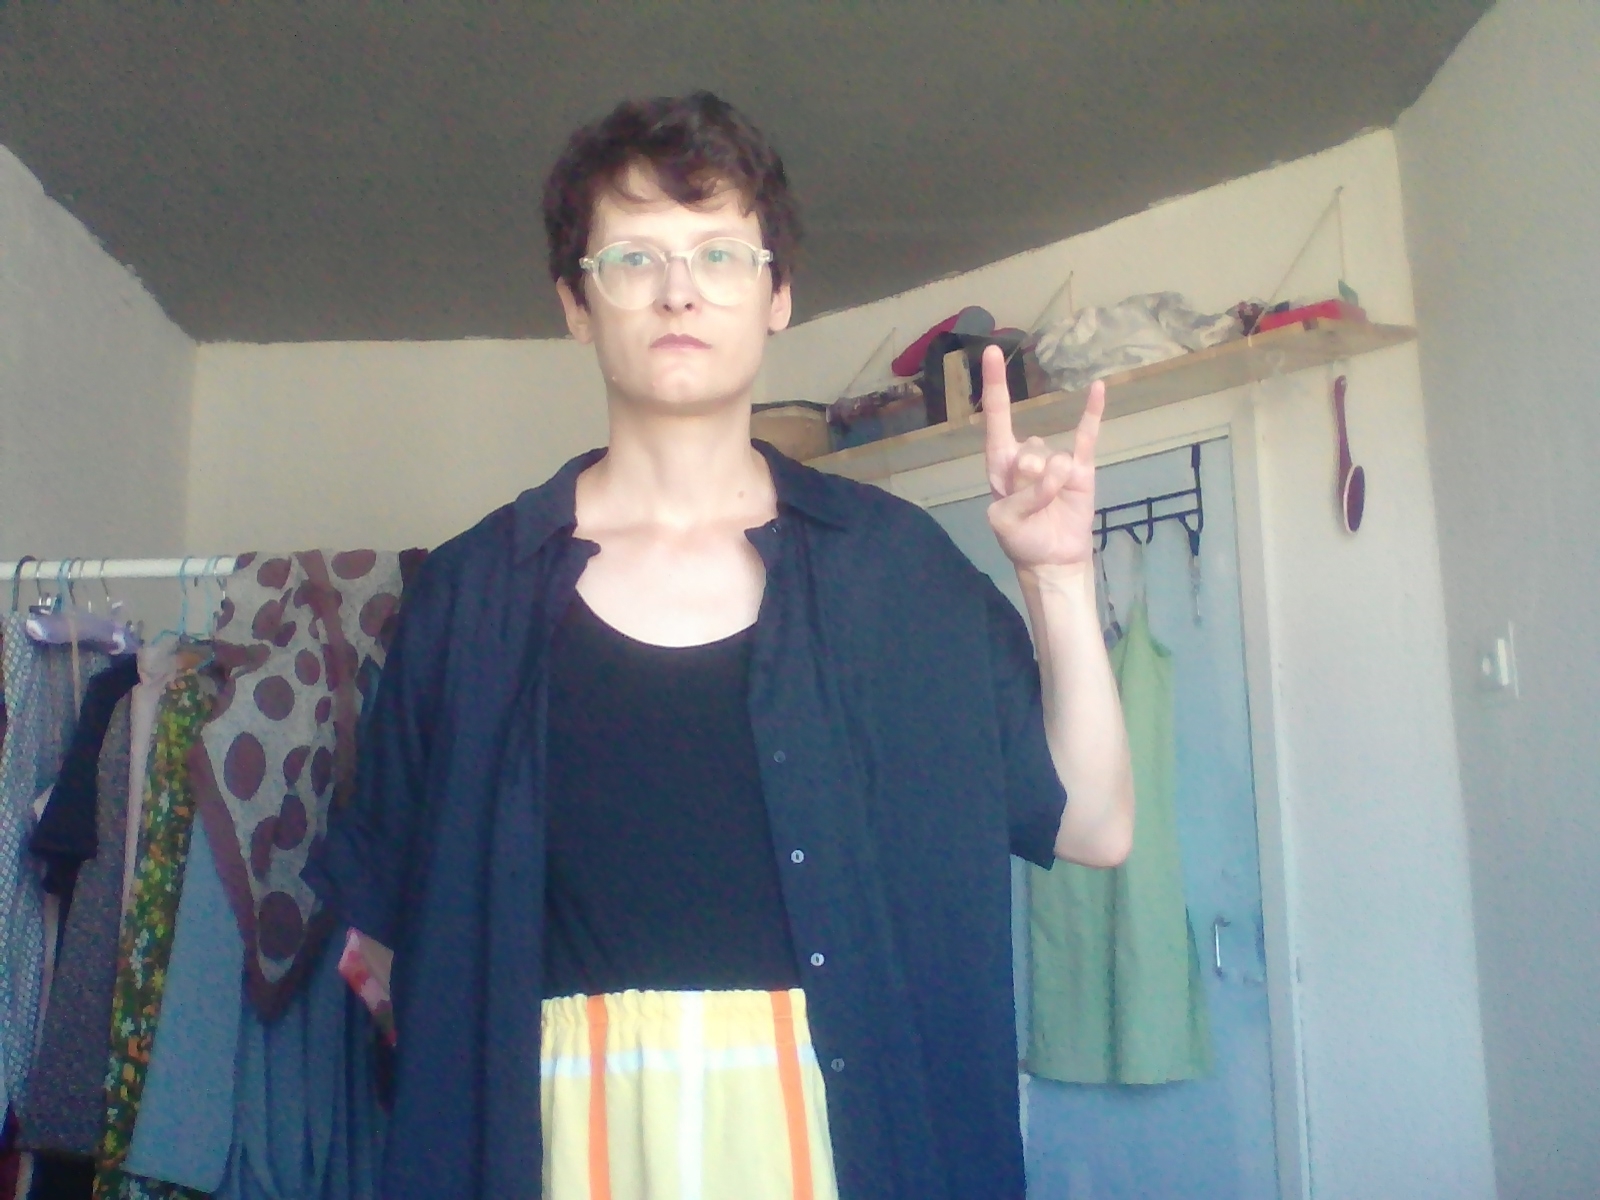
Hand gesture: rock